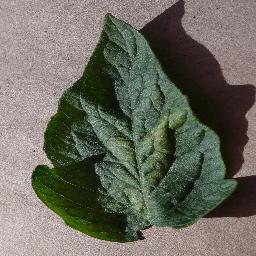
Label: Tomato___Spider_mites Two-spotted_spider_mite